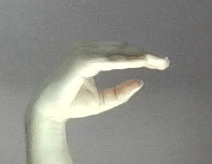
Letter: jeem